Ki Tissa

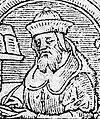
Rashi

Rashi reported an interpretation by Rabbi Moshe ha-Darshan that since the Levites were submitted in atonement for the firstborn who had practiced idolatry when they worshipped the Golden Calf (in Exodus 32), and Psalm 106:28 calls idol worship "sacrifices to the dead," and in Numbers 12:12 Moses called one afflicted with tzaraat "as one dead," and Leviticus 14:8 required those afflicted with "tzaraat" to shave, therefore God required the Levites to shave as well.